Minsk Military Commandant's Service

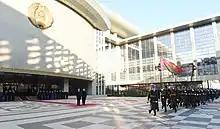
The honor guards at the Palace of Independence.

The Band of the Honor Guard Company of the Minsk Military Commandant was founded on 1 July 1995, as the Military Band of the Main Military Commandant's Service of the Armed Forces of the Republic of Belarus. Since 2018, the band has used chromatic fanfare trumpets in its ranks. For 21 years until 2016, the commander of the band was Sergey Kostiuchenko. It works alongside the honor guard in taking part state visits and other ceremonies in Belarus. The band is under the Military Band Service of the Armed Forces. The following have served as directors of the Band of the Honor Guard: